South Australian Brewing Company

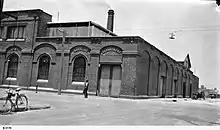
West End Brewery, Adelaide, in 1925

Robert Stock, Edwin Smith's brother-in-law and manager of the Kent Town Brewery, became chairman of the board and general manager of SA Brewing; Stock died in 1904 and Samuel Jacobs served from 1904 to 1937. Jacobs' son (later Sir) Roland Jacobs was managing director from 1948 to 1967.